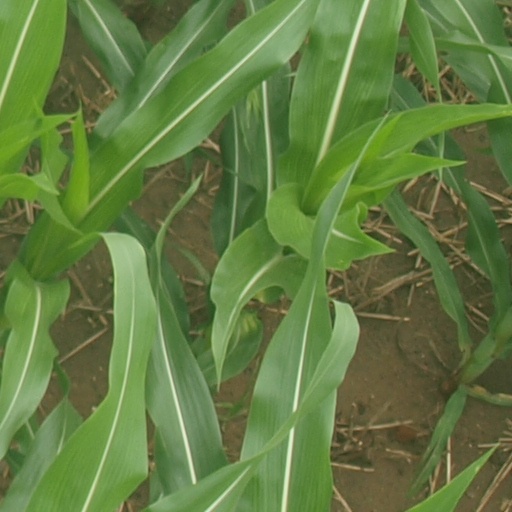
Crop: maize; corn